Lake Beyşehir

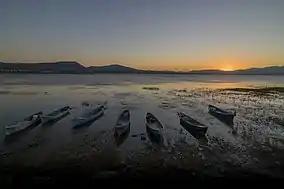
Beyşehir lake and fisher boats.

The lake is fed by streams flowing from the Sultan Mountains and the Anamas Mountains. The water level in the lake often fluctuates by year and by season. Lake Beyşehir is used for irrigation and aquaculture, although it is also a national park. There are thirty-two islets in varying sizes in the lake. Lake Beyşehir is also an important site for many bird species.